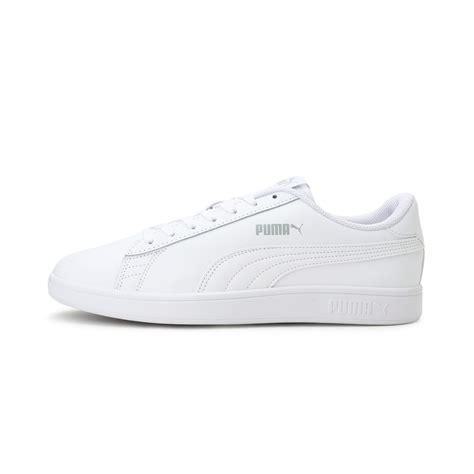
Brand: Puma
Model: Smash V2